Agnes Lauchlan

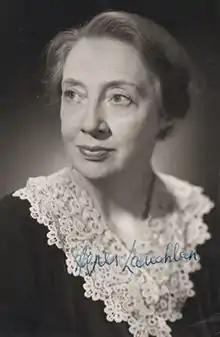

Agnes Lauchlan (10 February 1905 – 28 August 1993) was a British stage, film and television actress.